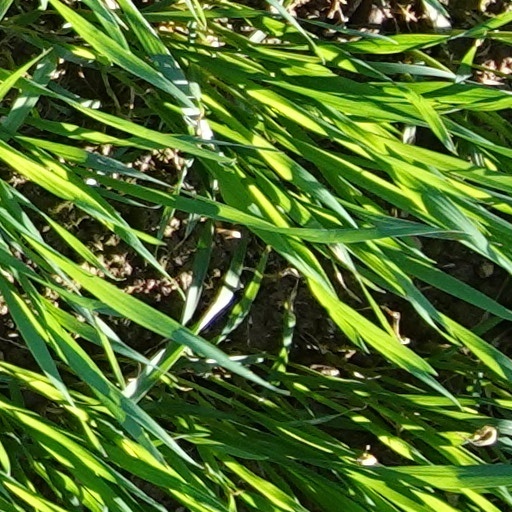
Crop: wheat